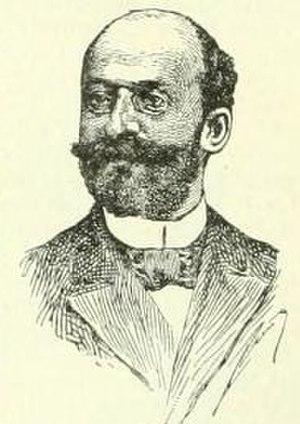
Fernand Dubief est un homme politique français, né au château de Varennes-lès-Mâcon le 14 octobre 1850 et mort à Asnières le 4 juin 1916.